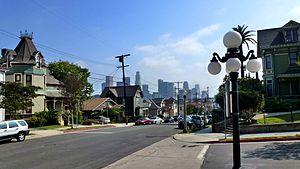
Echo Park est à la fois le nom d'un quartier et d'un parc de la ville américaine de Los Angeles, en Californie. Il se situe dans le prolongement du quartier de Silver Lake. Sur Sunset Boulevard, on trouve quelques boutiques branchées faisant la renommée du quartier, résidentiel.